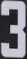
Number: 3